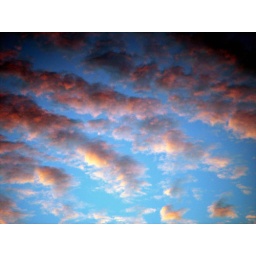
The sky and clouds in my back yard, Dec, 2005.